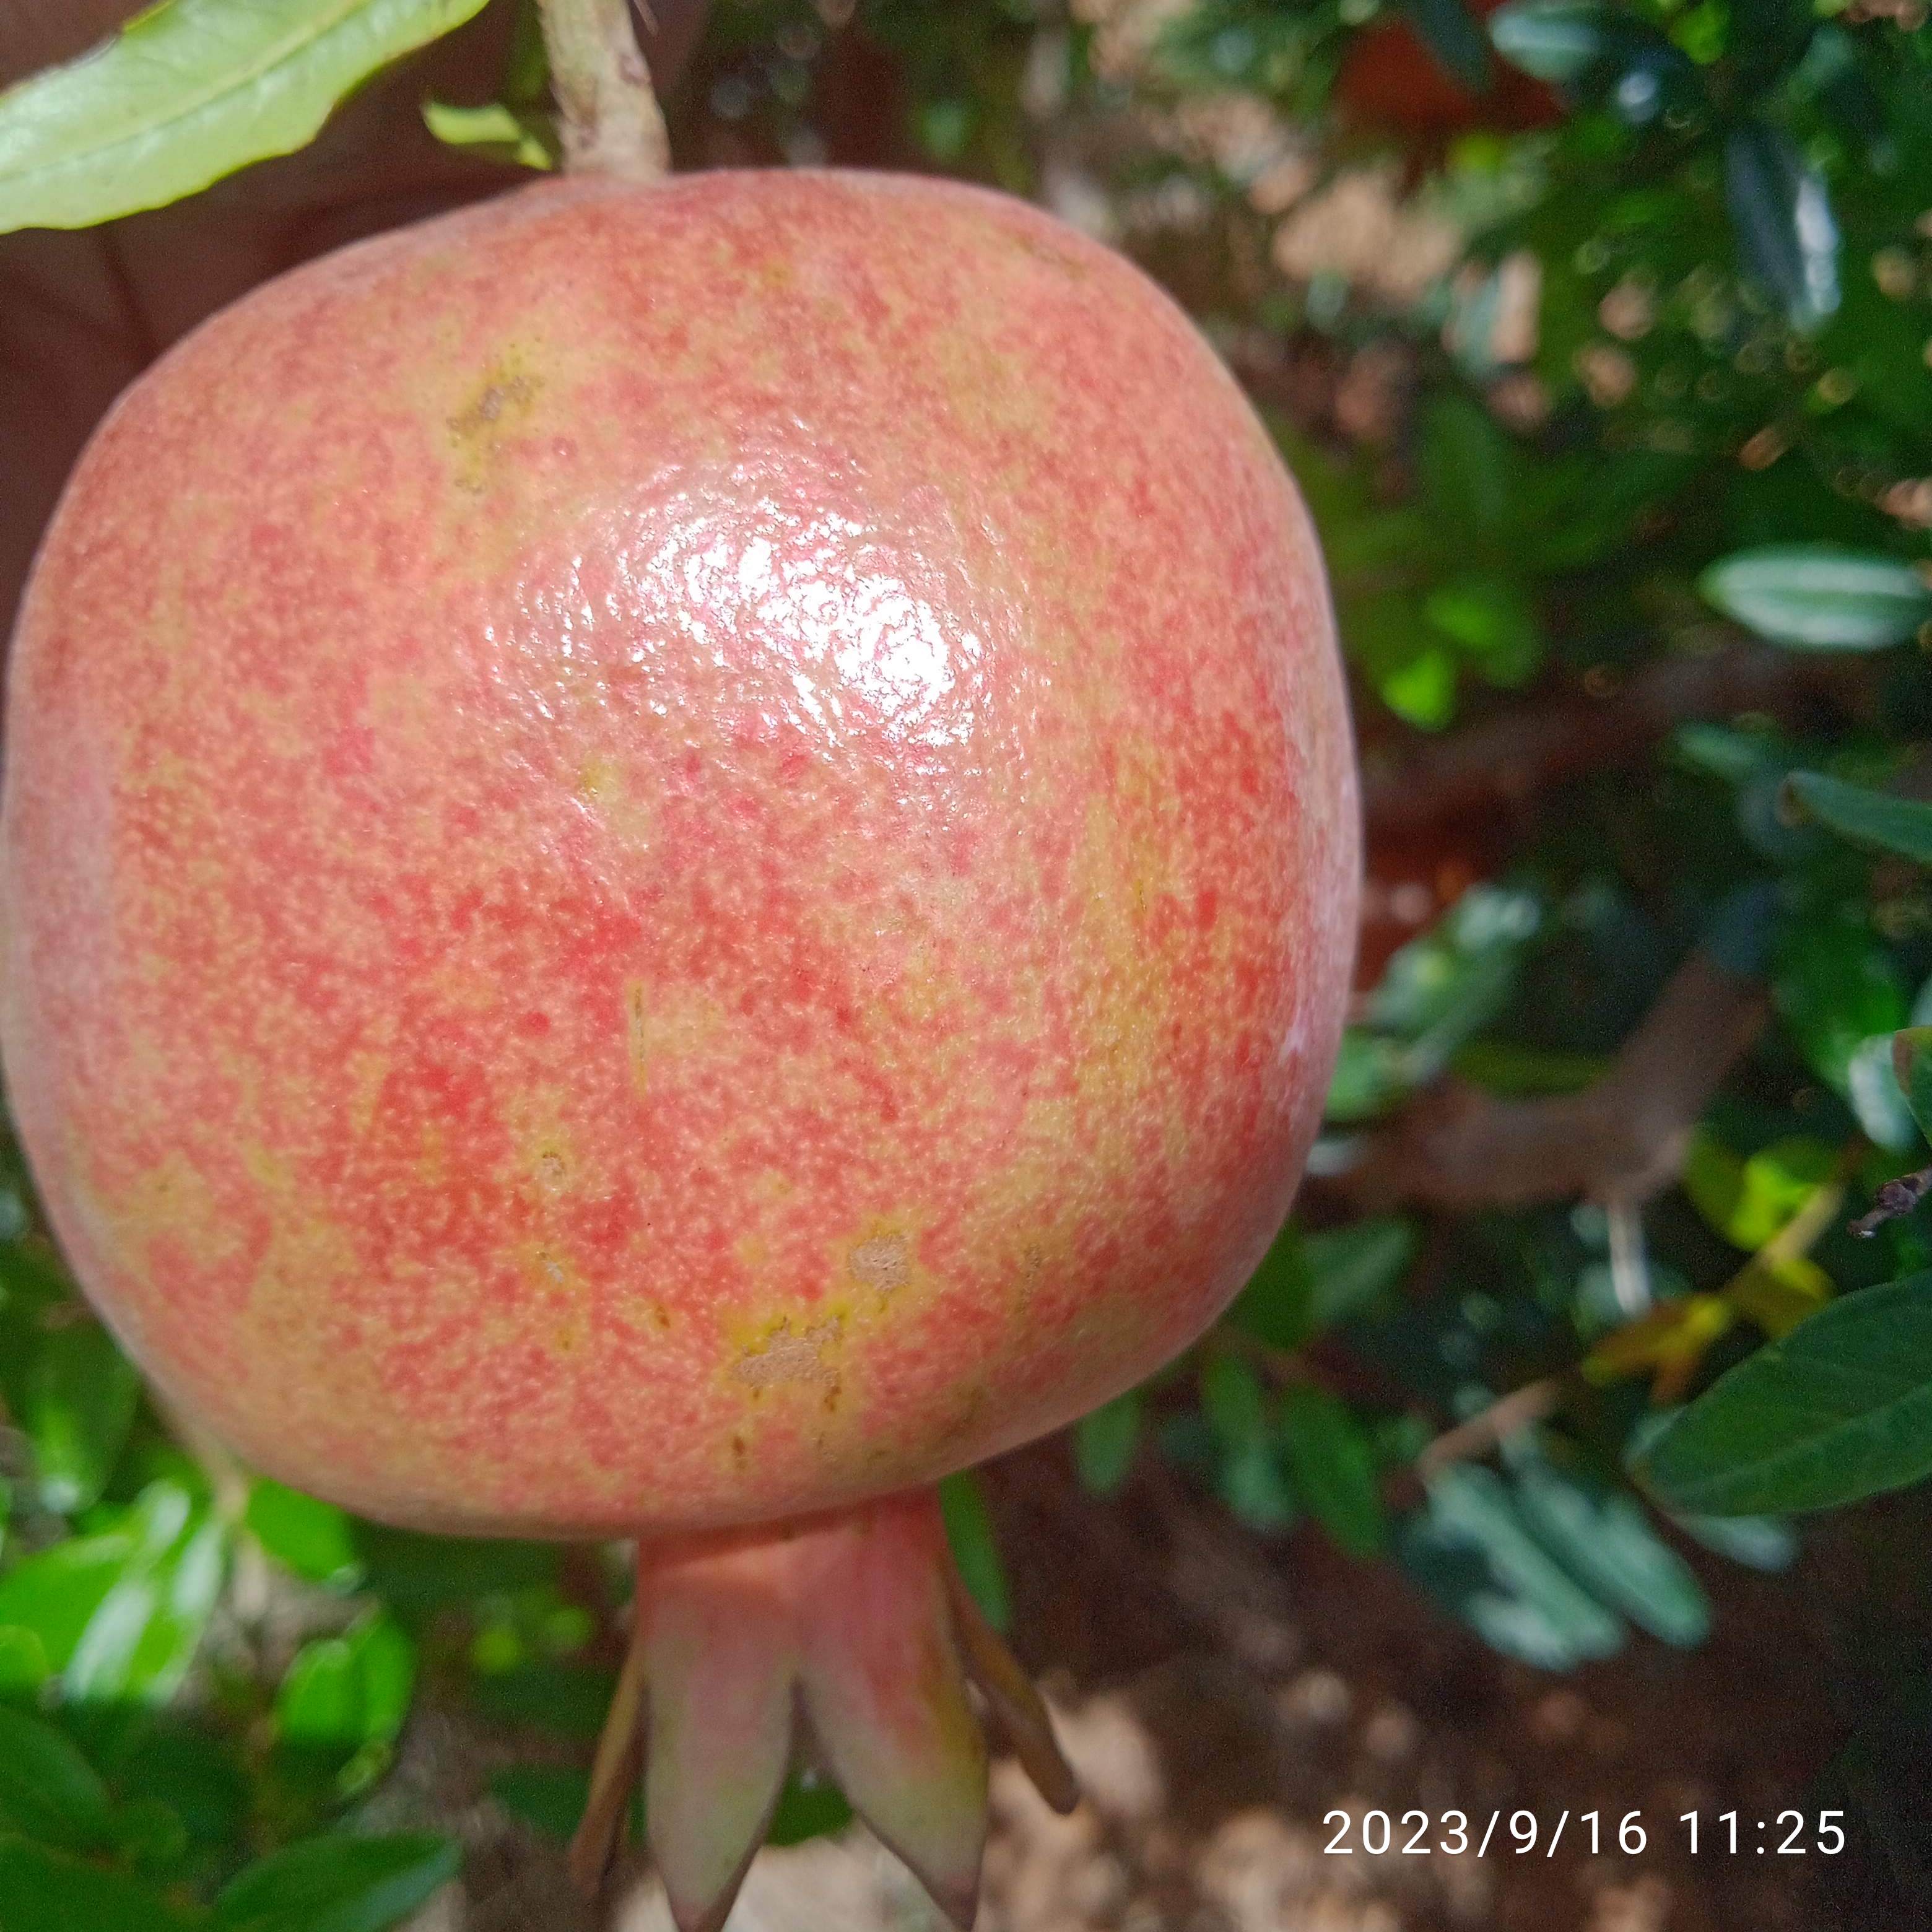
Label: Healthy